Hamar Airport, Stafsberg

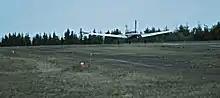
Aircraft on the runway

Braathens SAFE started flying scheduled services to Hamar from 16 May 1956, using de Havilland Herons. Hamar was an intermediate stop on the route between Oslo Airport, Fornebu and Trondheim Airport, Værnes, which also called at Røros Airport. Braathens remained until 1958, when they replace the Herons with the larger Fokker F27 Friendships on the route. These could not land on the short runway at Stafsberg, so Hamar was dropped from the service. Braathens stated that they never made any money from operating at Hamar. As a short-time replacement, Solbergfly started a route which connected Notodden Airport, Tuven with Oslo and Hamar, using a Cessna 310. However, the route was abandoned after a single season.